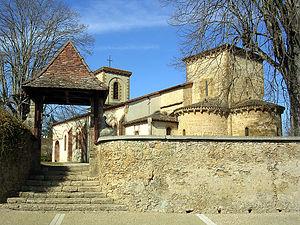
Vue extérieure de l'église de Saint-Pierre-du-Mont (Landes, France)
Cet article recense les monuments historiques des Landes, en France.
L’église paroissiale Saint-Pierre de Saint-Pierre-du-Mont est un lieu de culte catholique du département français des Landes. Son chœur et son clocher sont classés le 23 février 1969.
Saint-Pierre-du-Mont est une commune de la banlieue sud-ouest de Mont-de-Marsan, située dans le département des Landes, en.